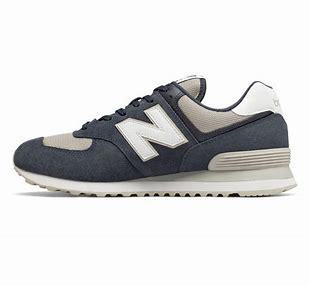
Brand: New
Model: Balance ML574